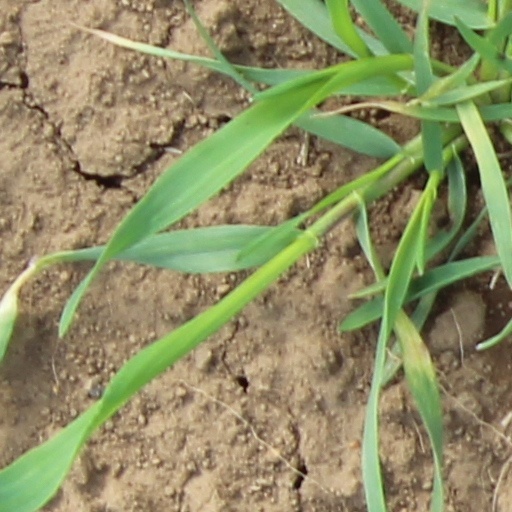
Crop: wheat